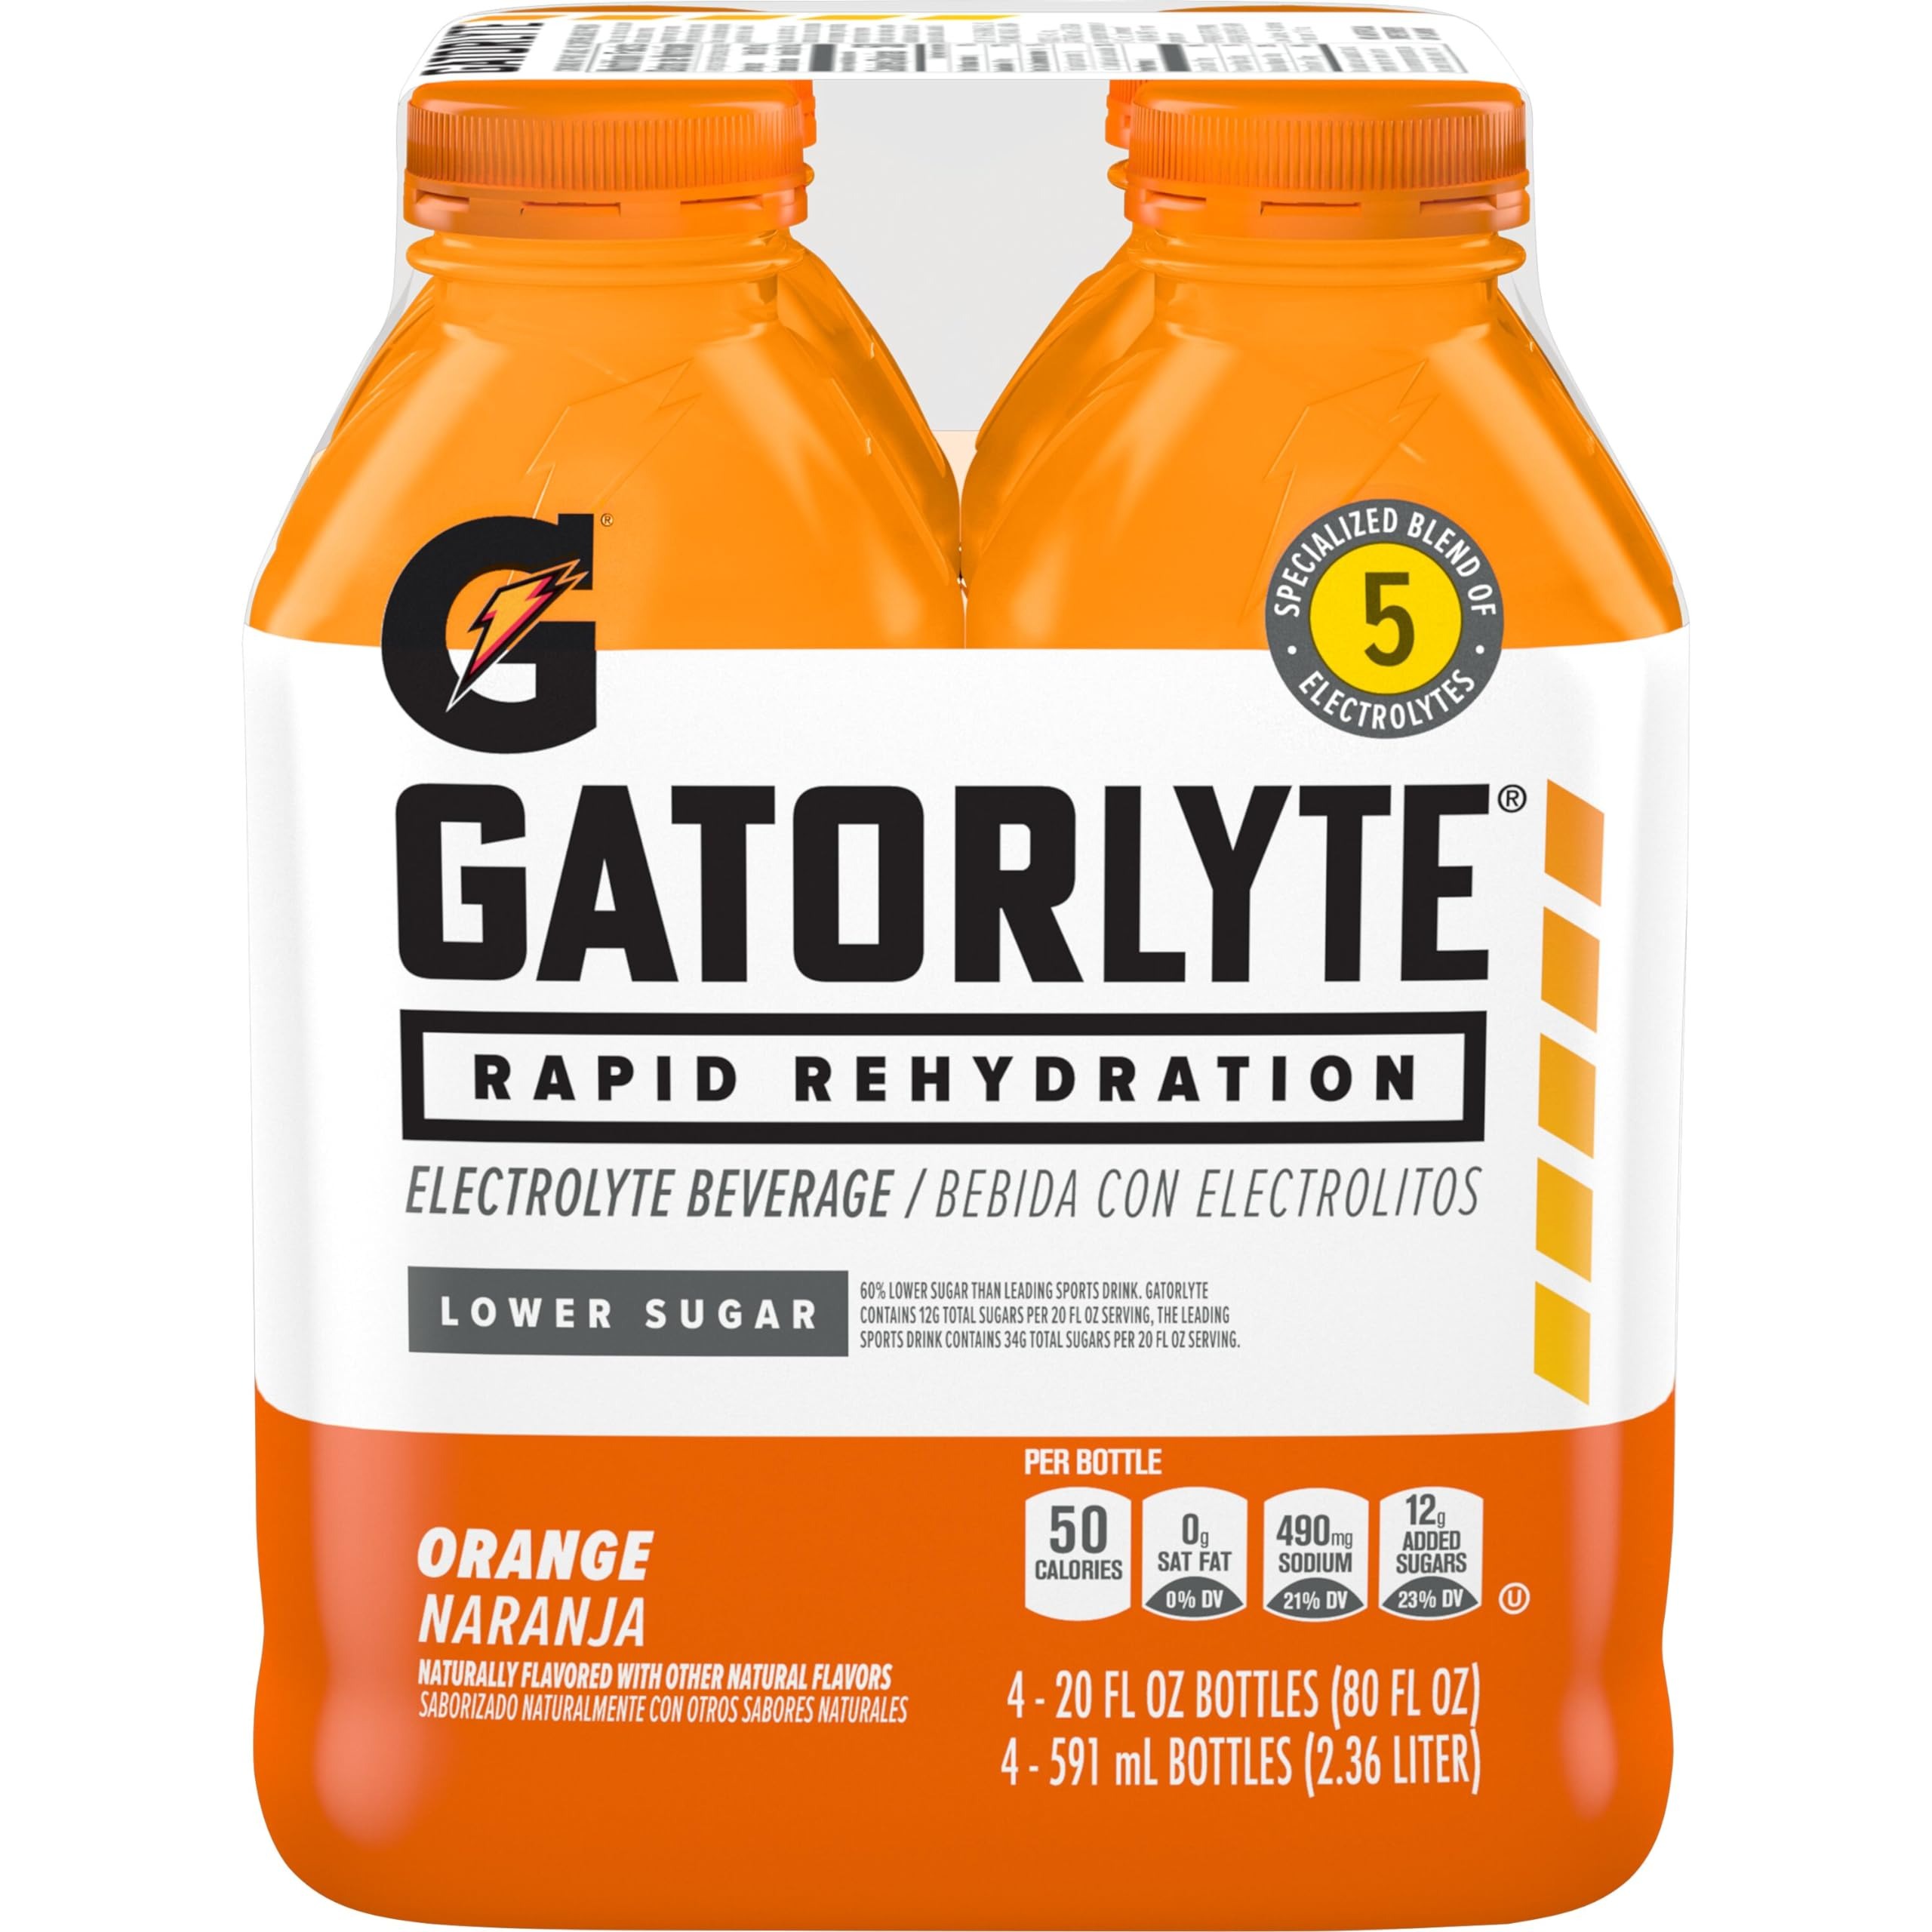
Item Name: Gatorlyte Orange 20oz 4pk
Bullet Point: Gatorlyte Orange 20oz 4pk
Value: 80.0
Unit: Fl Oz

Price: 8.145